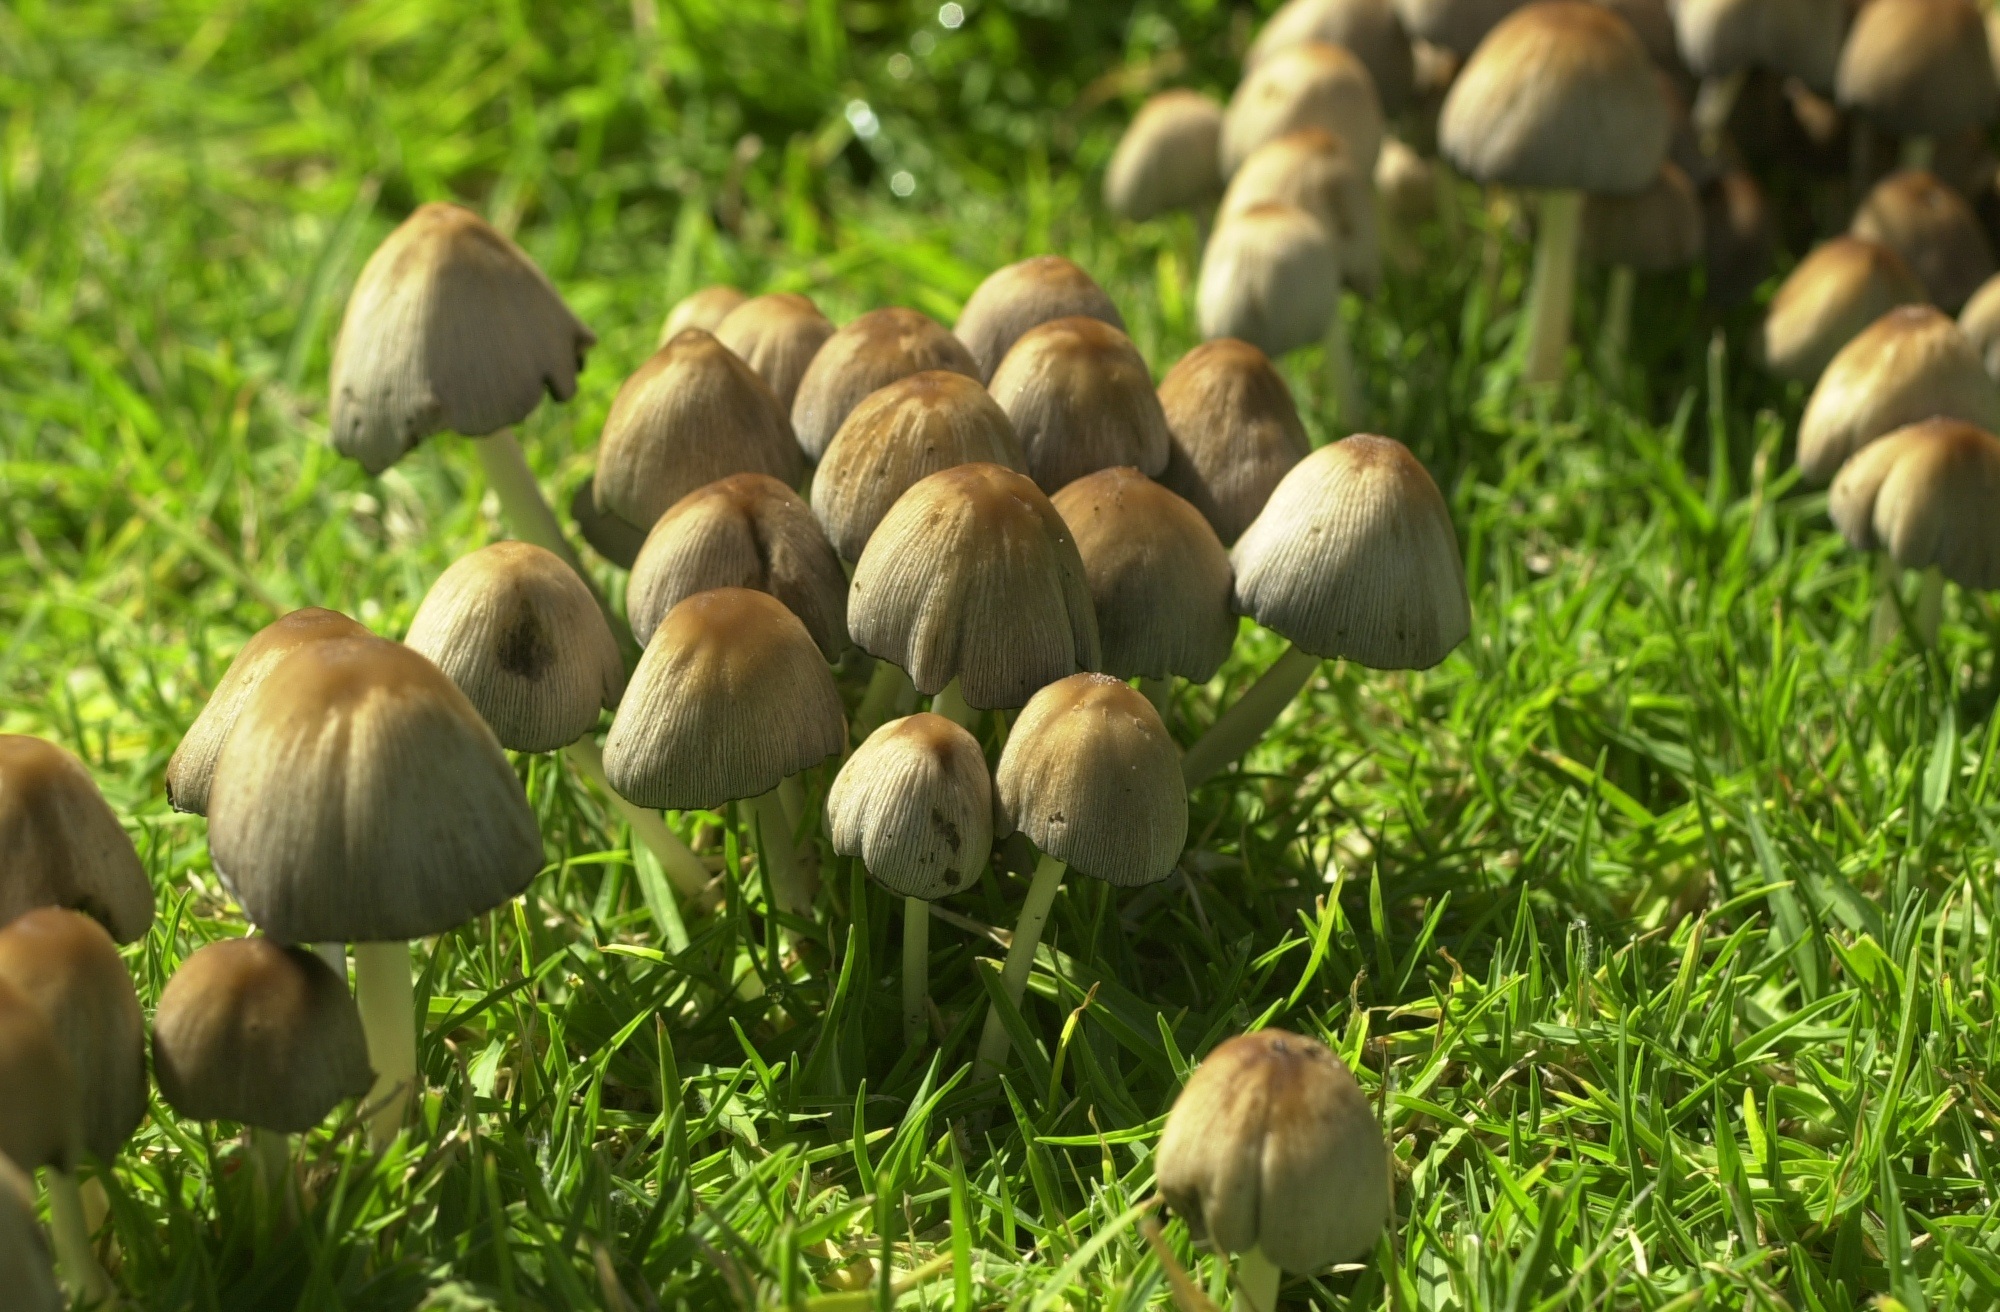
tree, nature, forest, grass, plant, lawn, meadow, sunlight, leaf, flower, wet, wildlife, food, produce, macro, small, autumn, brown, botany, toadstool, garden, flora, season, outdoors, fungus, fungi, woodland, habitat, dangerous, flowering plant, natural environment, land plant, penny bun